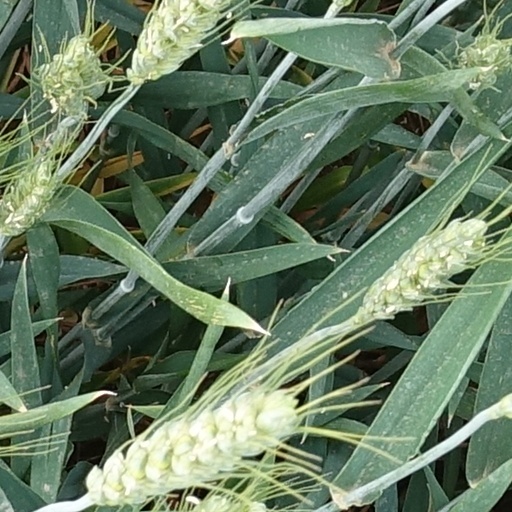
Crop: wheat